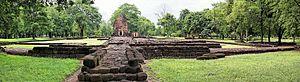
Prang Song Phi Nong, Parc historique de Si Thep, district de Si Thep, province de Phetchabun, Thaïlande
Le Prang Song Phi Nong est un temple khmer situé en Thaïlande, dans le parc historique de Sri Thep.